Climate fiction

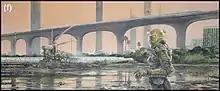
Speculative artwork depicting agriculture in India under climate change impacts in AD2500.

The popular science-fiction novelist Kim Stanley Robinson has been writing on the theme for several decades, including his "Science in the Capital" trilogy, which is set in the near future and includes "Forty Signs of Rain" (2004), "Fifty Degrees Below" (2005), and "Sixty Days and Counting" (2007). Robert K. J. Killheffer in his review for "Fantasy & Science Fiction" said ""Forty Signs of Rain" is a fascinating depiction of the workings of science and politics, and an urgent call to readers to confront the threat of climate change." Robinson's climate-themed novel, titled "New York 2140", was published in March 2017. It gives a complex portrait of a coastal city that is partly underwater and yet has successfully adapted to climate change in its culture and ecology. Robinson's novel "The Ministry for the Future", is set in the near future, and follows a subsidiary body, whose mission is to advocate for the world's future generations of citizens as if their rights are as valid as the present generation's.